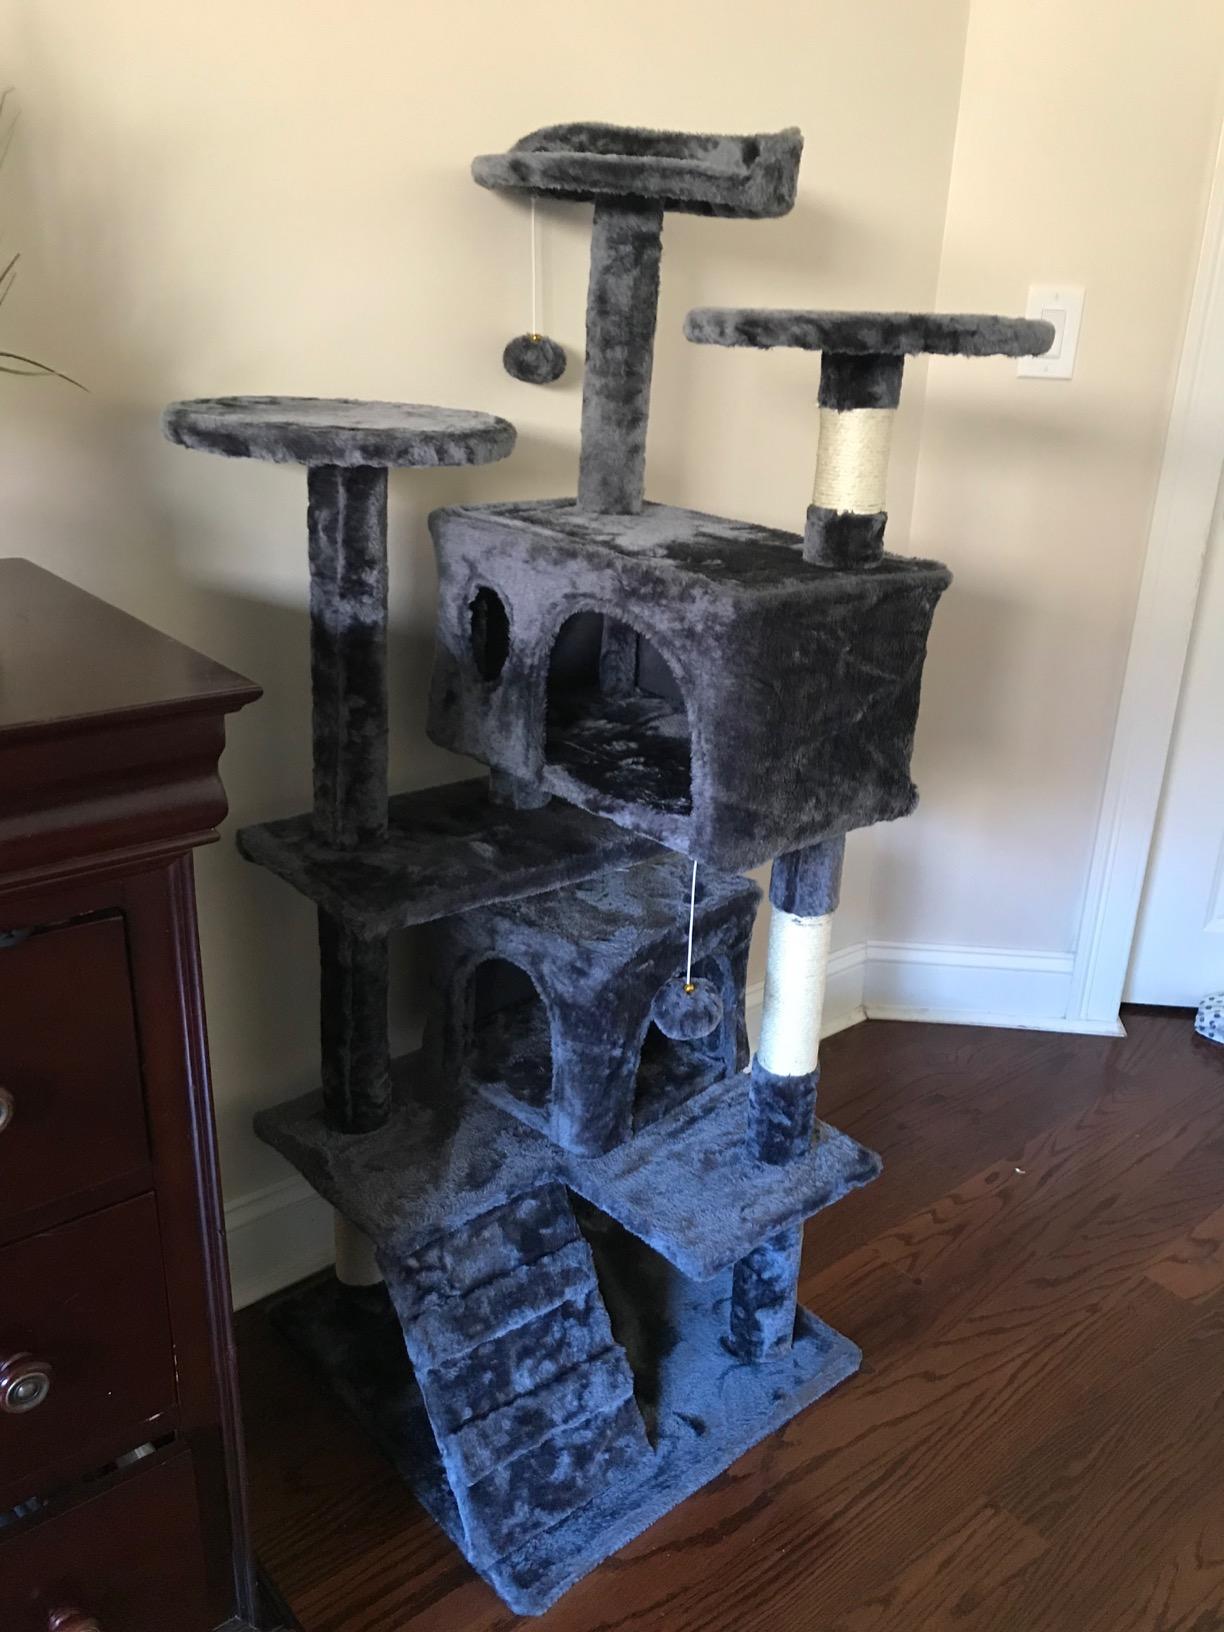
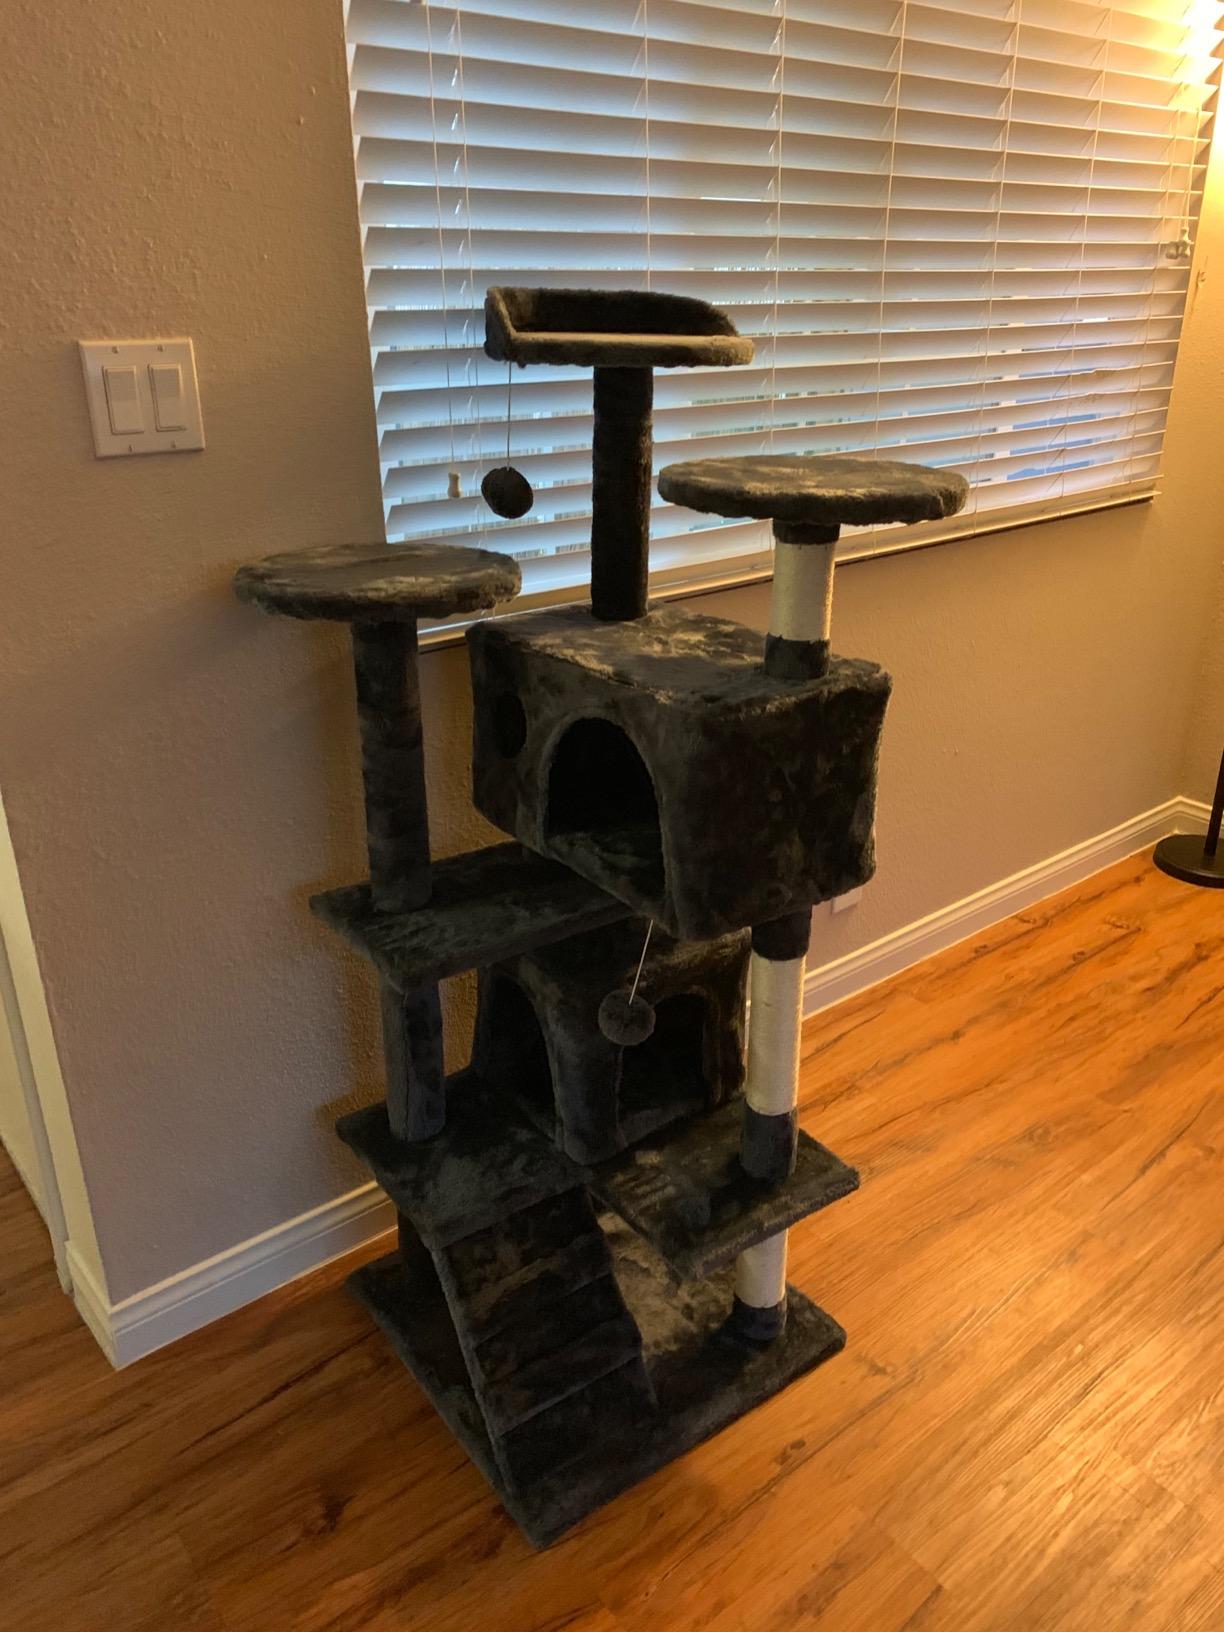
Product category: items_cat tree
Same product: yes